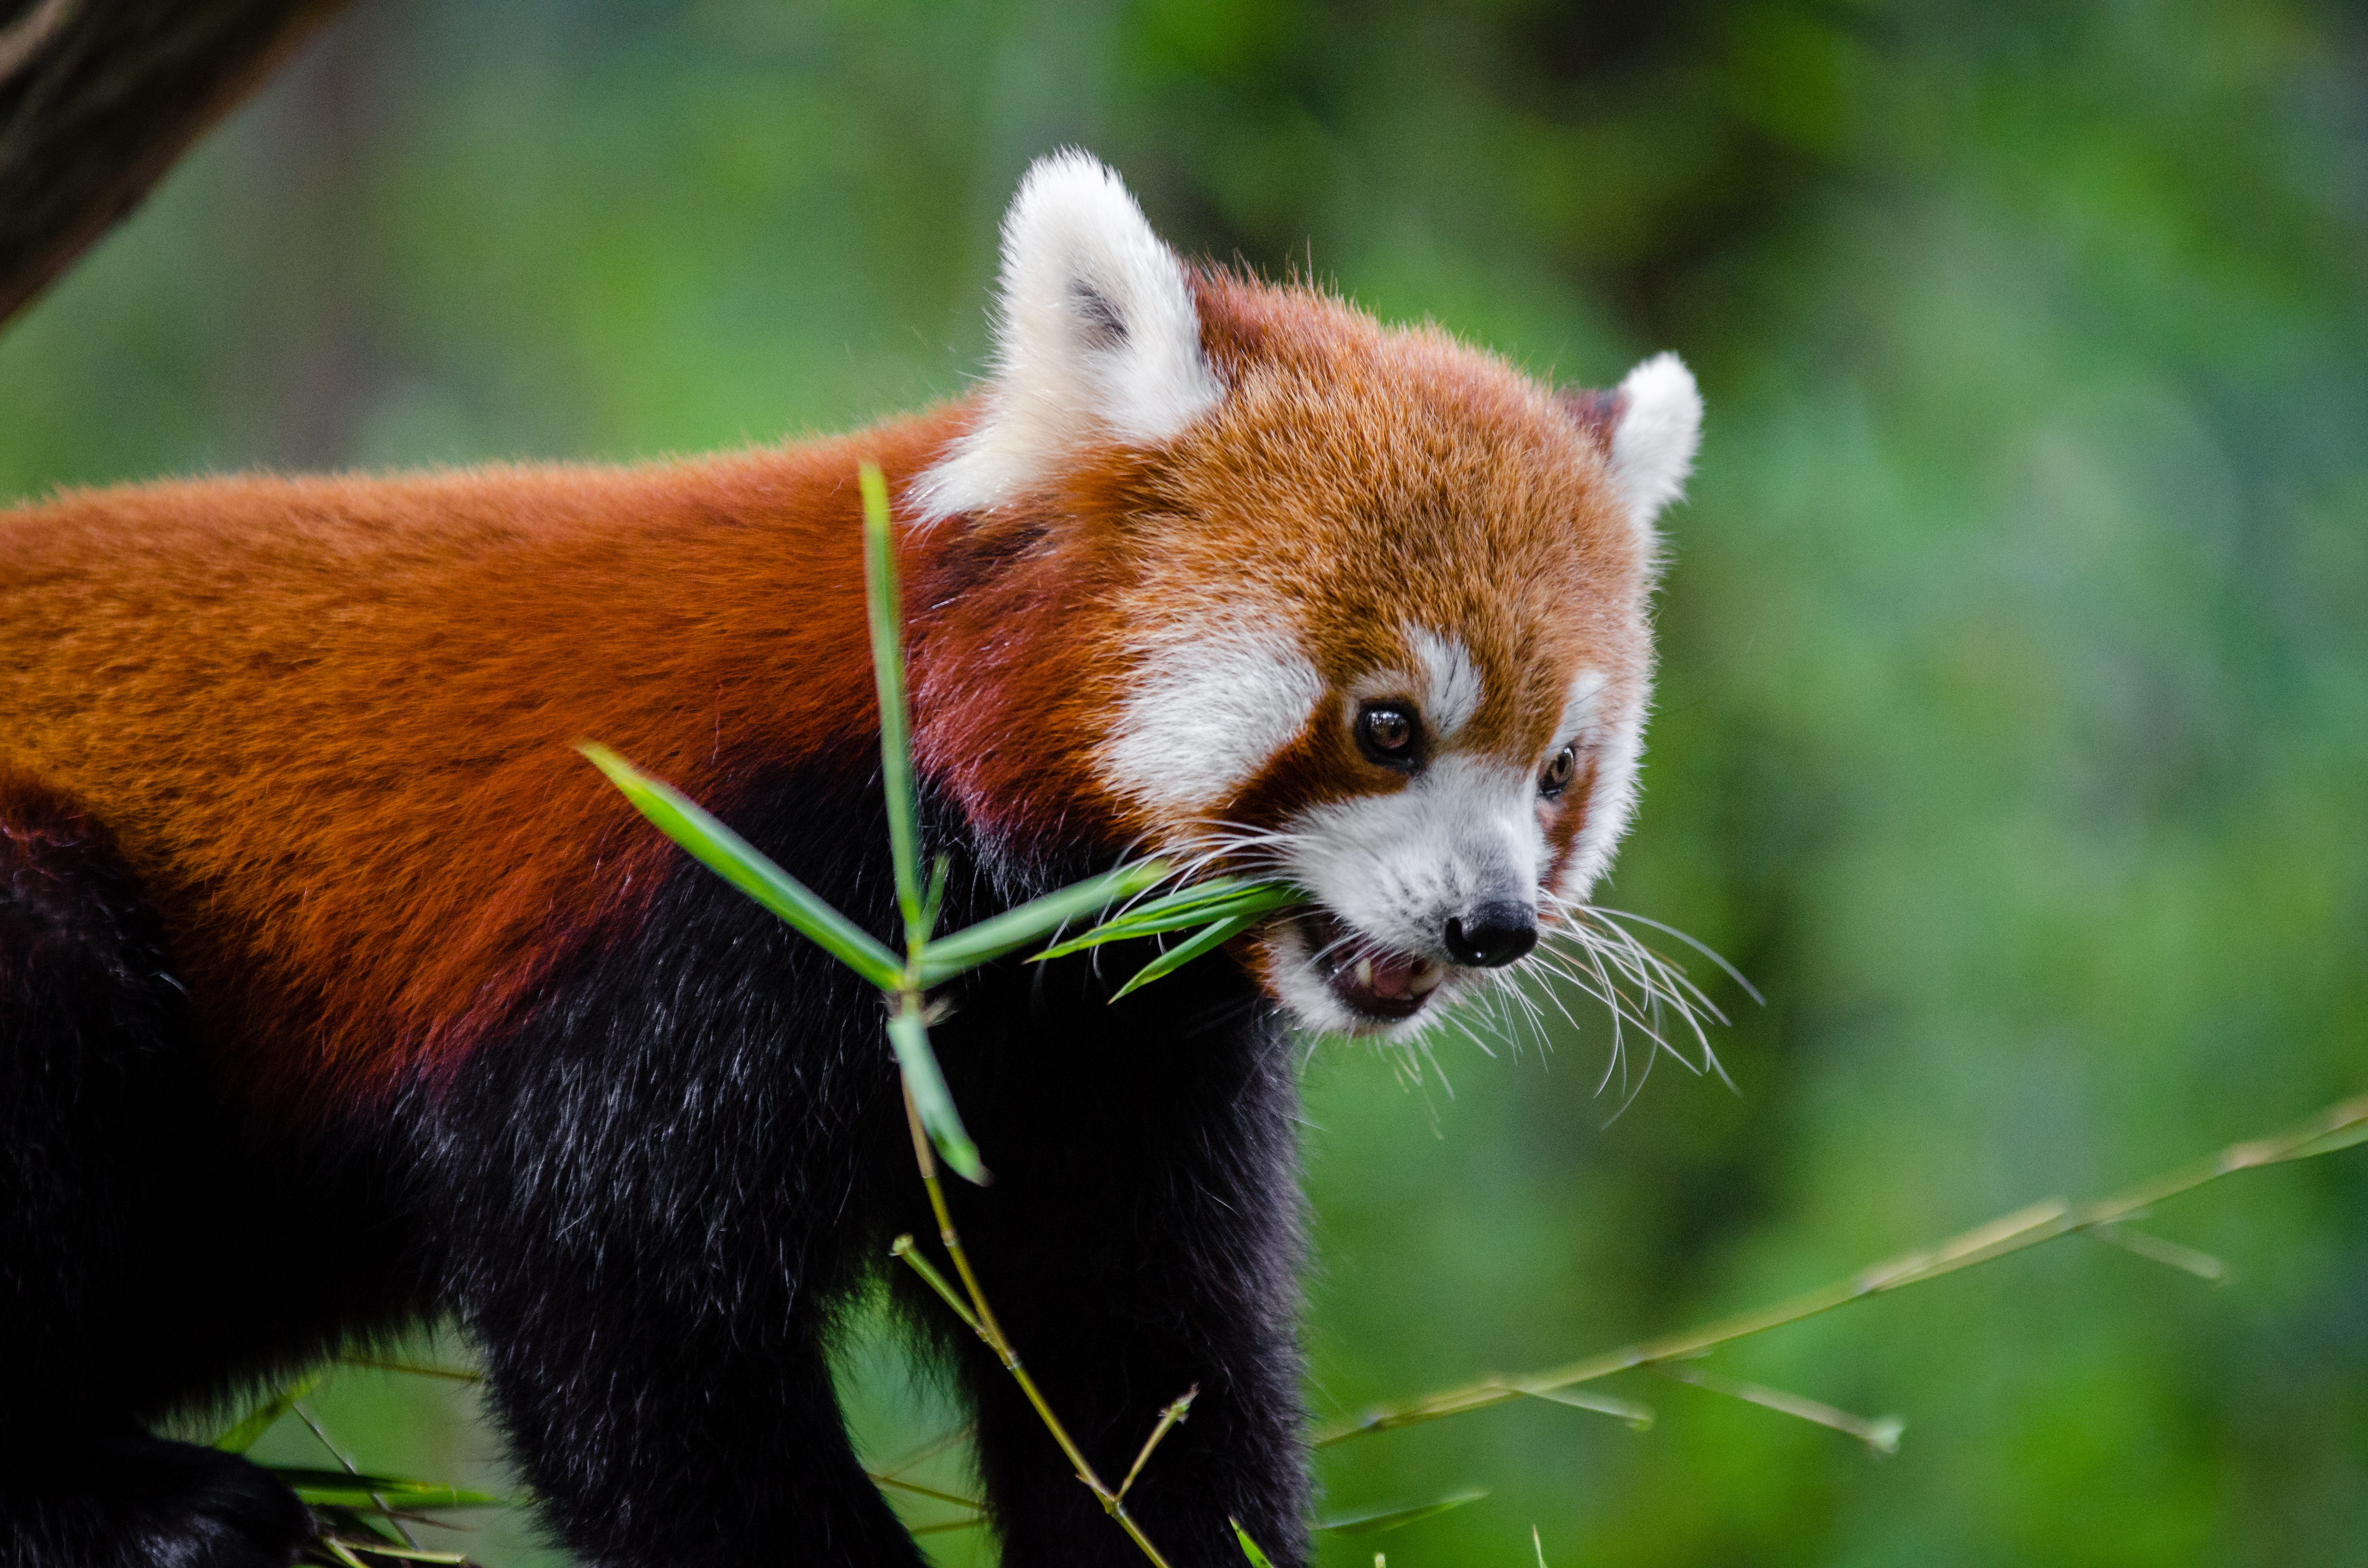
tree, nature, bokeh, blur, field, vintage, sweet, feet, animal, cute, female, wildlife, zoo, fur, orange, young, spring, green, high, red, foot, mammal, nikon, fauna, red panda, panda, 2015, face, nose, whiskers, paw, tail, animals, ears, endangered, vertebrate, germany, deutschland, frhling, natur, paws, tier, depth, iso, ss, depthoffield, fell, grn, gesicht, baum, adorable, bamboo, d7000, roter, kleiner, niedlich, sues, suess, species, bedrohte, tierart, tierpark, weiblich, jungtier, jung, ohren, schwanz, nase, bedroht, ailurus, fulgens, mozilla, firefox, wochenende, weekend